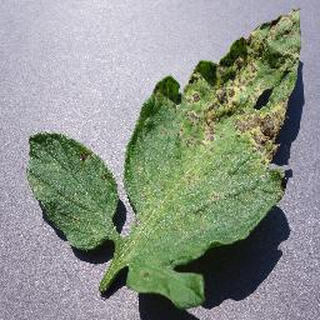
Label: tomato_septoria_leaf_spot